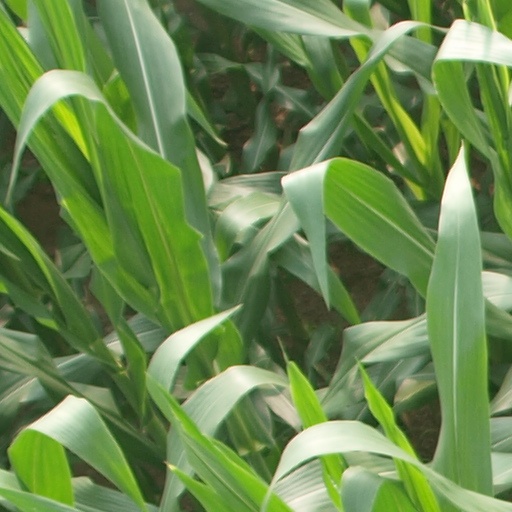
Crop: maize; corn